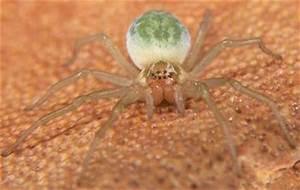
spider